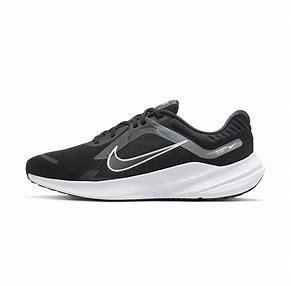
Brand: Nike
Model: Quest 5